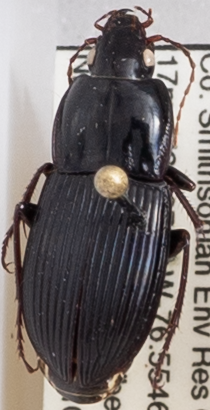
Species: Pterostichus (Abacidus) sp.
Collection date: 2021-09-16
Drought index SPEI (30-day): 0.602
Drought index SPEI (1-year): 0.8
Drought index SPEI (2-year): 1.45